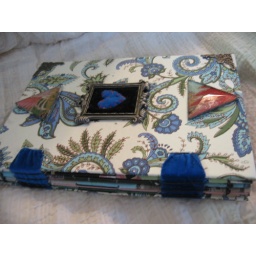
Hardcover with soldered glass triangles and blue velvet heart on black velvet in a metal frame. Sewn over blue velvet tapes.